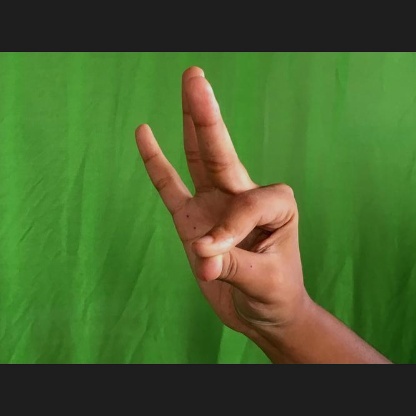
Mudra: Hamsasyam